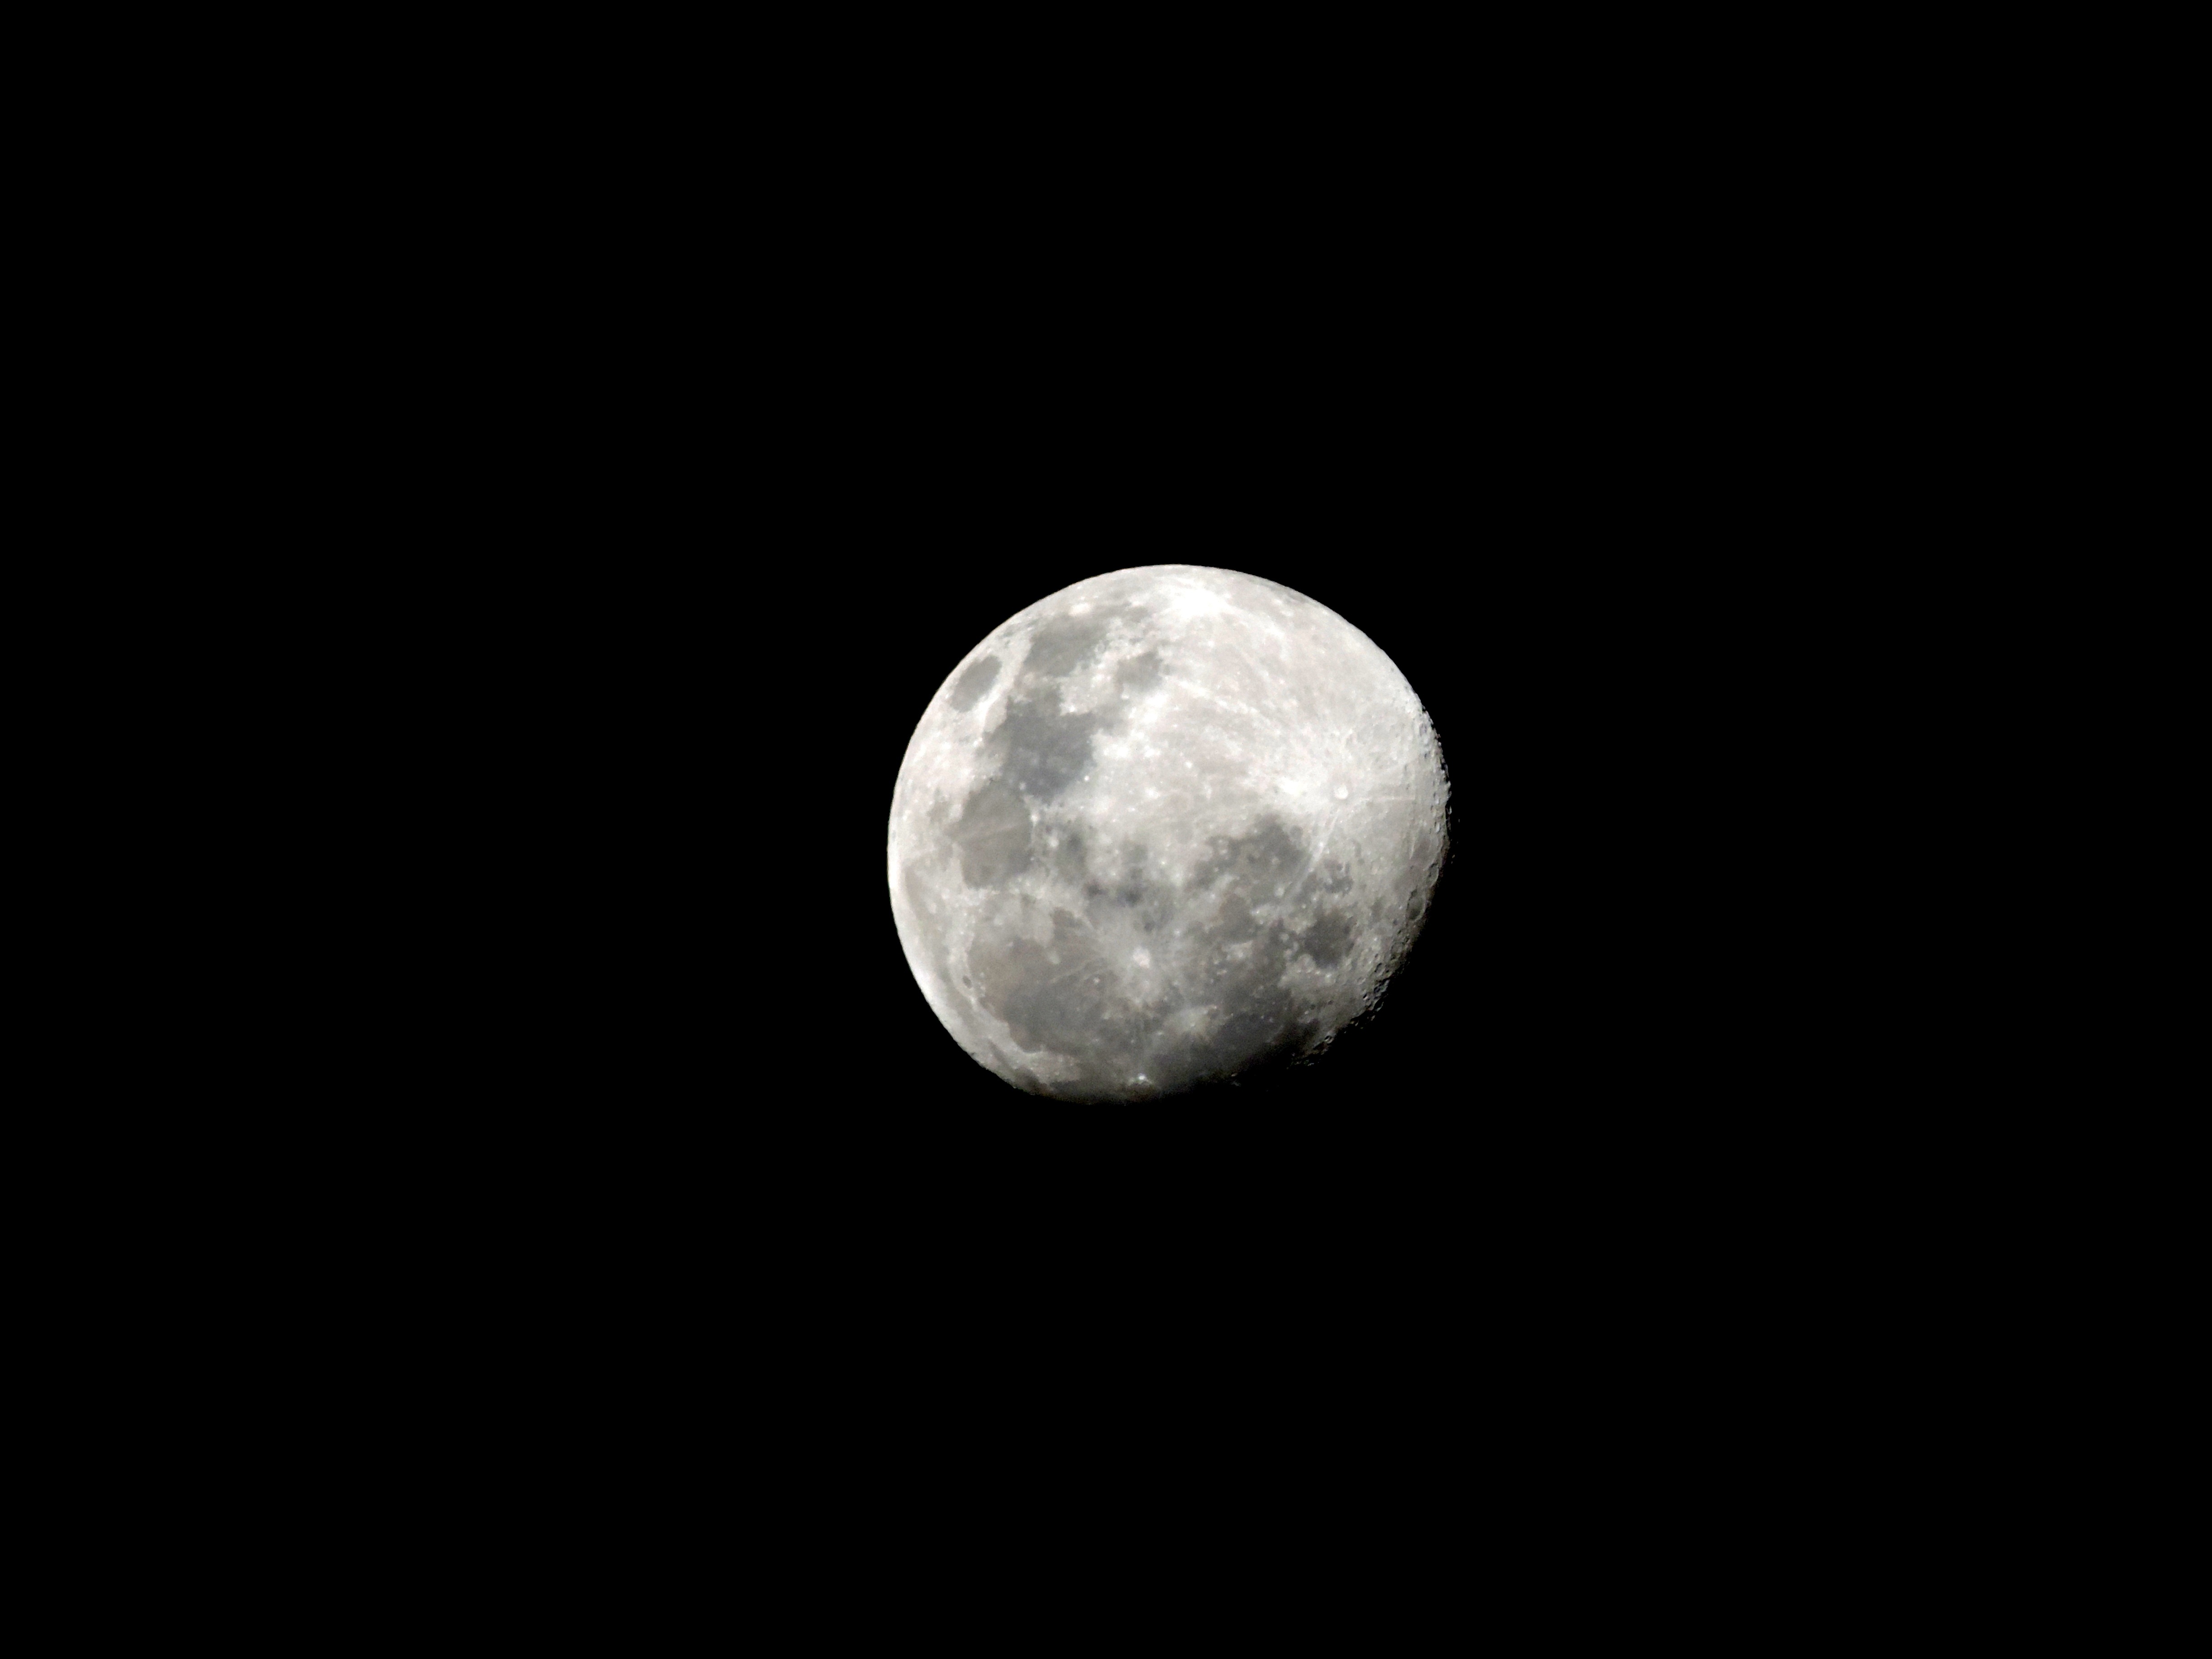
landscape, black and white, night, atmosphere, moon, full moon, circle, nocturne, astronomical object